2022 World Masters Athletics Championships

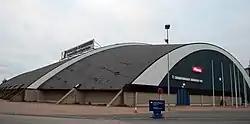
TESC

2022 World Masters Athletics Championships is the 24th in a series of World Masters Athletics Outdoor Championships that took place in Tampere,